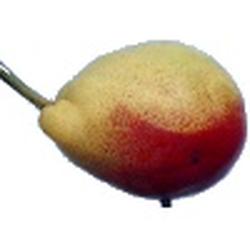
Label: Pear